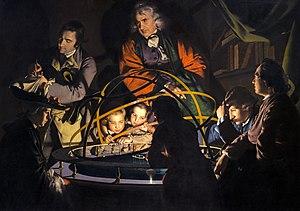
Peter Perez Burdett, né vers 1734 à Eastwood et mort le 9 septembre 1793 à Karlsruhe, est un cartographe, géomètre, dessinateur, peintre et graveur britannique. Sa présence sur de nombreux tableaux de Joseph Wright of Derby aurait suffi à asseoir sa notoriété s'il n'avait de plus été impliqué dans de nombreux projets, dont en 1769 le tracé du canal Leeds-Liverpool, l'une des entreprises emblématiques de la révolution industrielle. Lié à la Lunar Society de Birmingham, il passa ses dernières années à Karlsruhe, fuyant les créanciers mais toujours actif. Sa fille, allemande, a épousé un comte.
Philosophe faisant un exposé sur le planétaire, ou Philosophe faisant un exposé sur le planétaire dans lequel le soleil est remplacé par une lampe de son nom complet, est un tableau du Britannique Joseph Wright of Derby, exposé pour la première fois en 1766. Il montre un conférencier faisant la démonstration d'un planétaire devant une assistance restreinte. La toile, aujourd'hui conservée au Derby Museum and Art Gallery de Derby, précède dans le temps Expérience sur un oiseau dans la pompe à air, sur un thème similaire.
Washington Shirley, 5ᵉ comte Ferrers, est un officier de la Royal Navy britannique qui fut aussi astronome amateur, membre de la Royal Society, franc-maçon et pair de Grande-Bretagne.
James Ferguson est un mécanicien et astronome écossais.